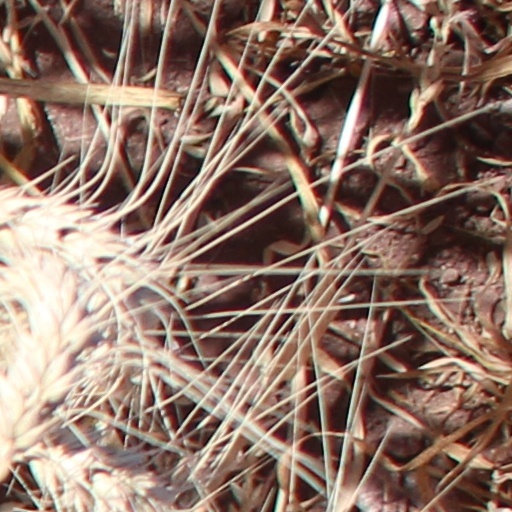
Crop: wheat